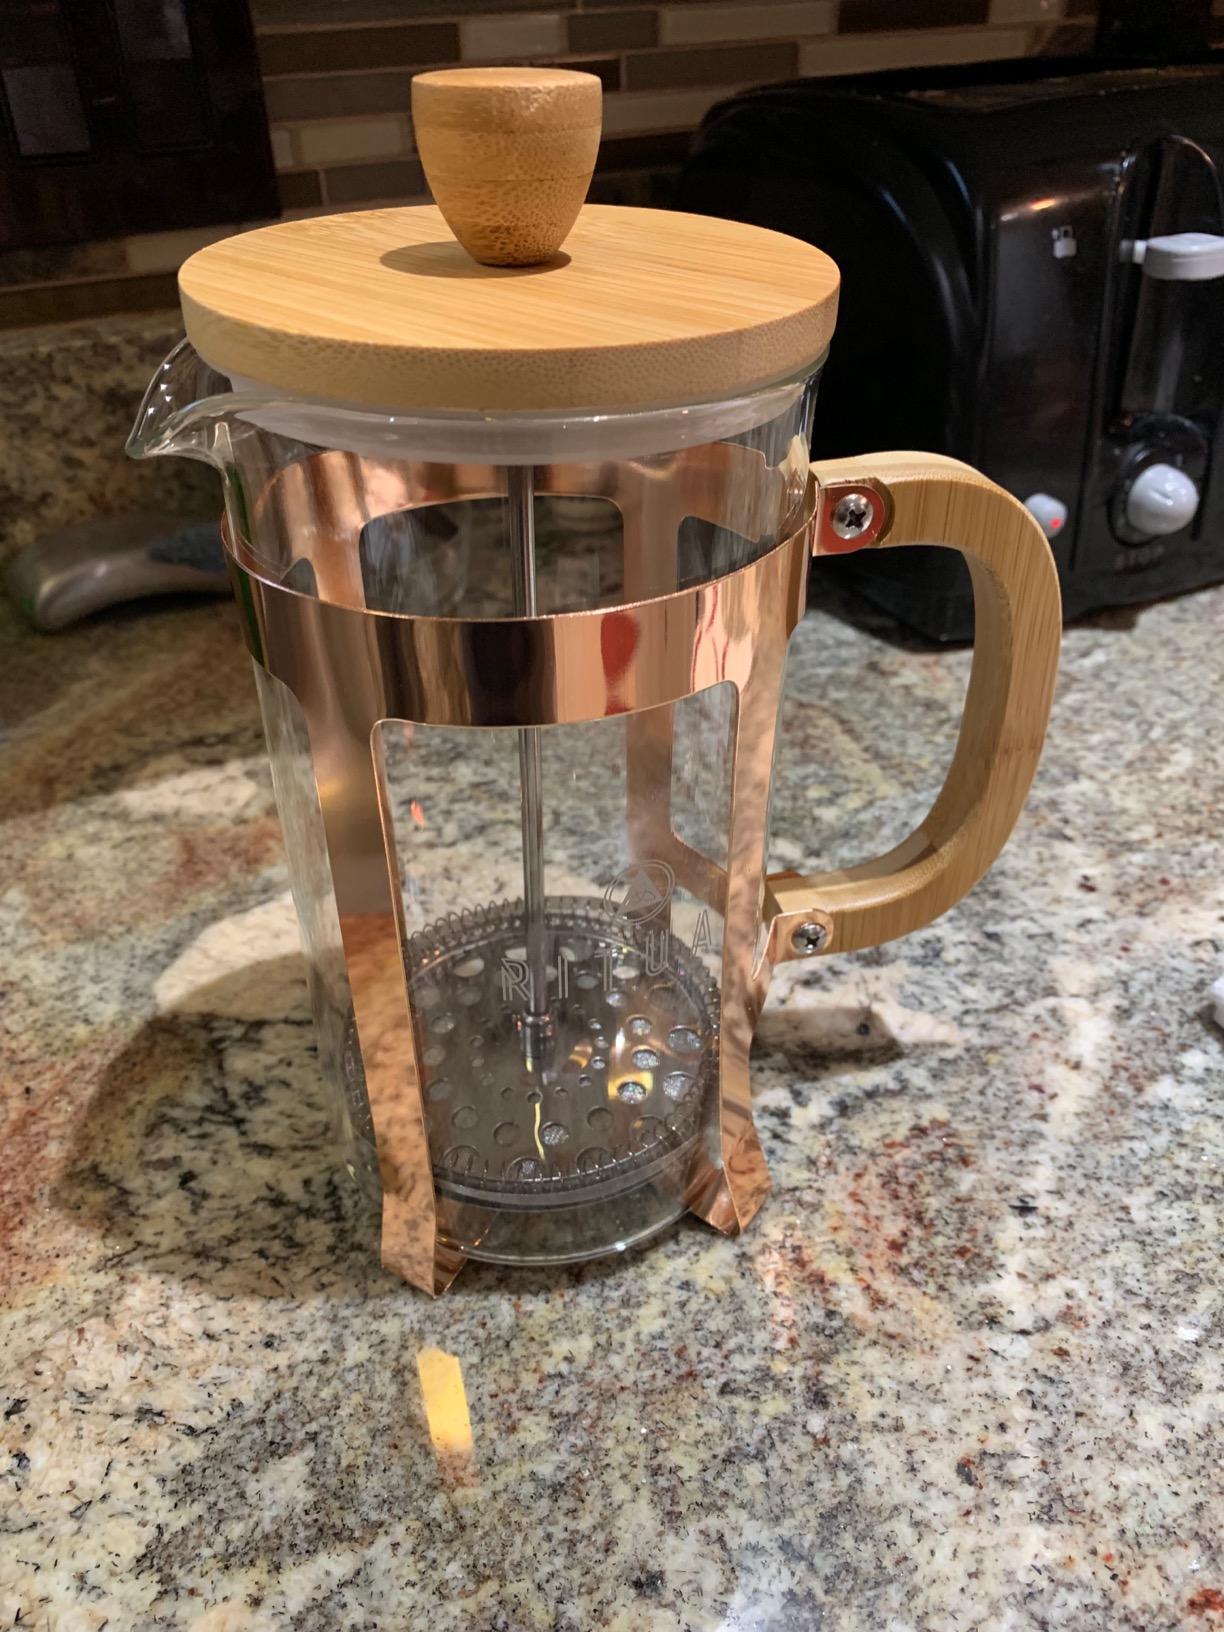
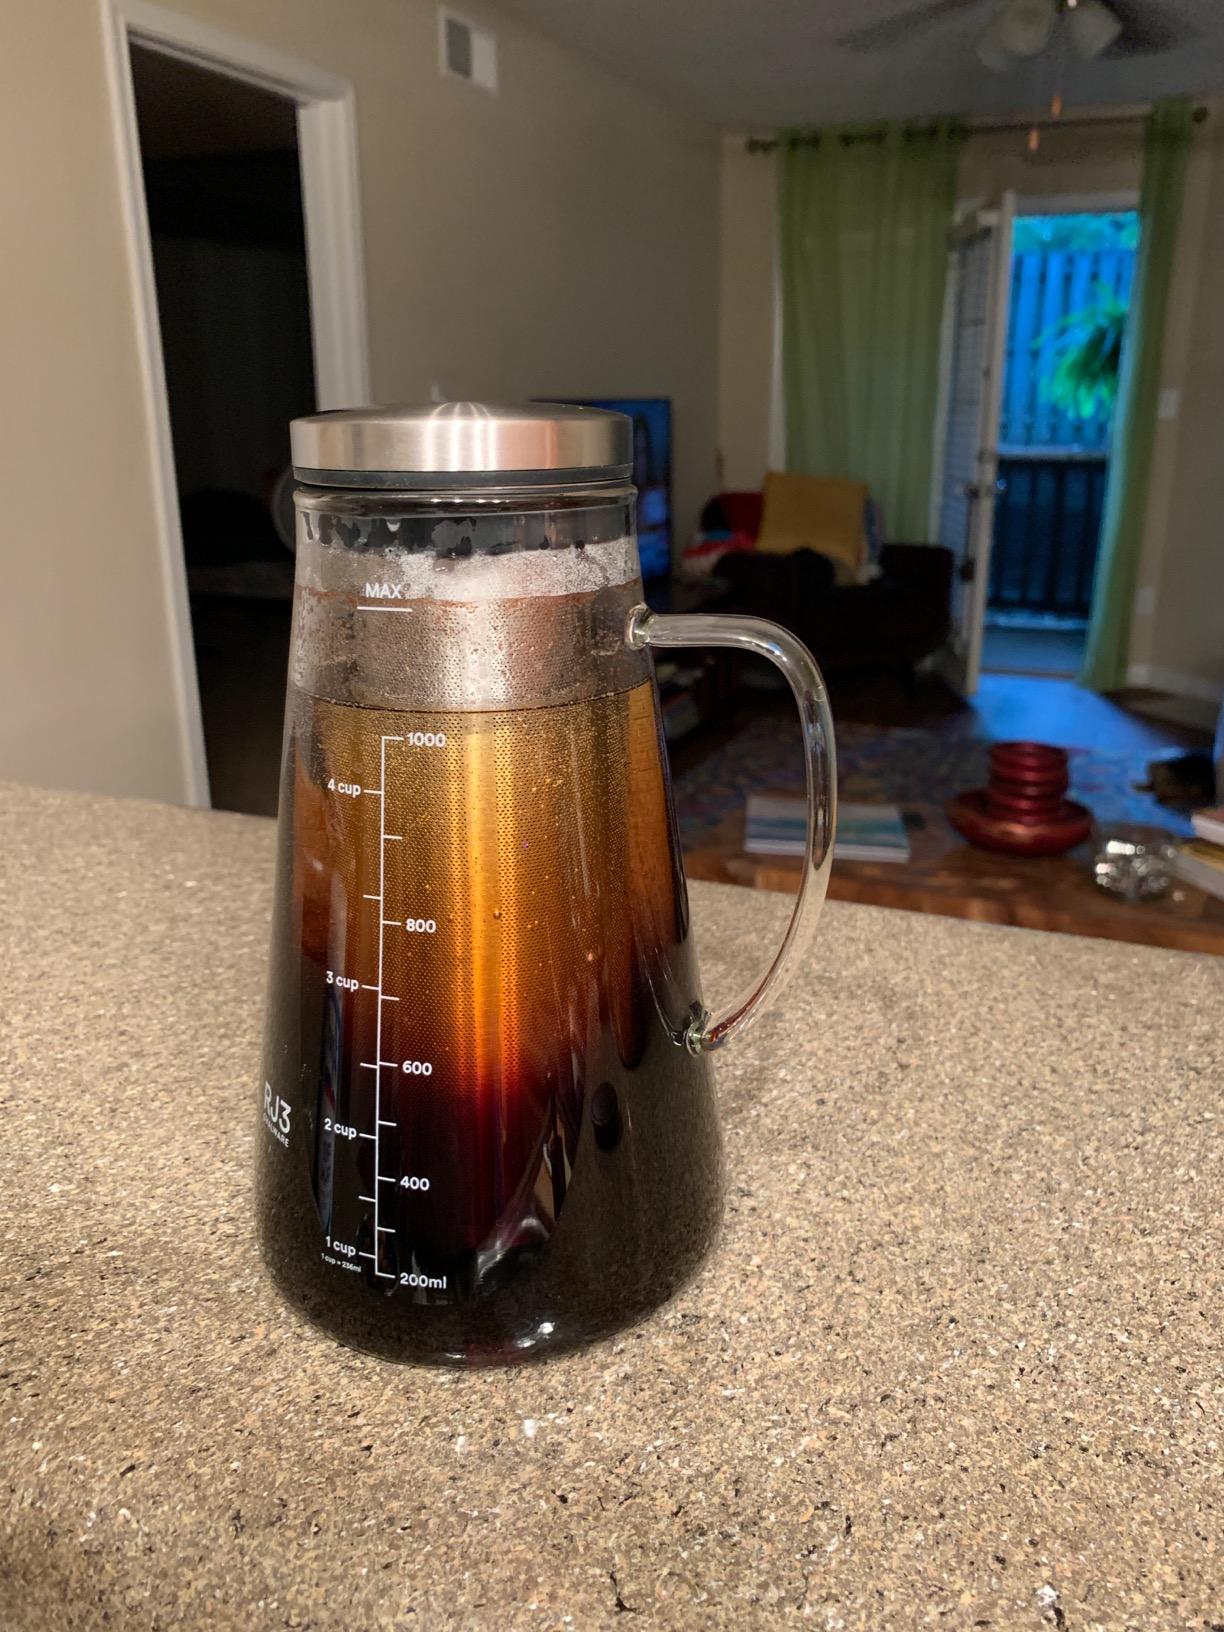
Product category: items_tea
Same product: no